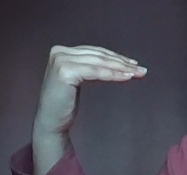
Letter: haa